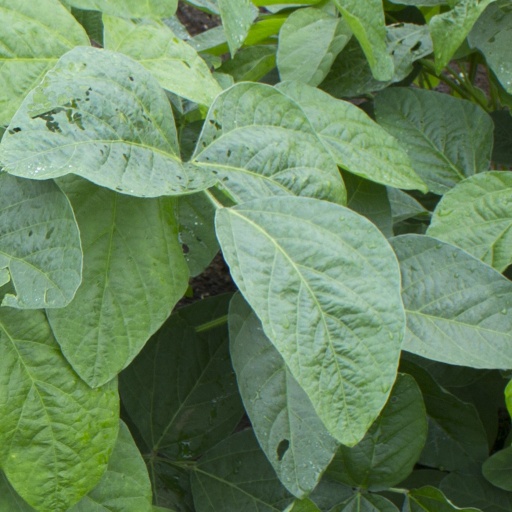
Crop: soybean